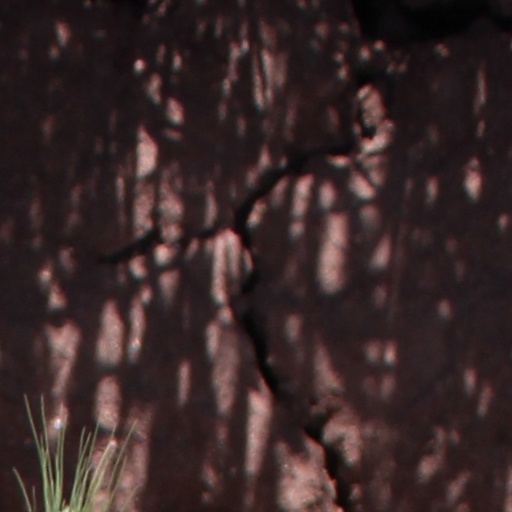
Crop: wheat